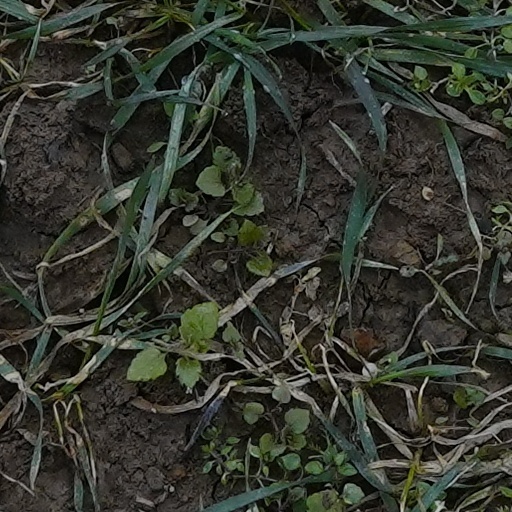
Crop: wheat